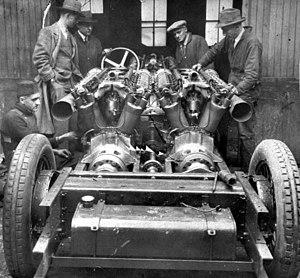
Charles Raymond "Ray" Keech, né le 1ᵉʳ mai 1900 à Coatesville et décédé brutalement le 15 juin 1929 à Tipton, était un pilote automobile américain, sur pistes en bois et en briques, vainqueur des 500 miles d'Indianapolis.
La White Triplex était une voiture Américaine de records de vitesse sur terre construite pour J. H. White et pilotée par Ray Keech. Elle est propulsée par trois moteurs d'avion Liberty de 27 litres de cylindrée chacun, pour un total de 36 cylindres et 81 litres de cylindrée, et devant délivrer 1 500 ch.